Tamires

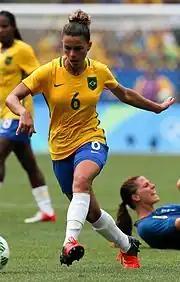
Tamires at the 2016 Olympics

Tamires played for the São Paulo select team, which represented Brazil at the 2006 Peace Queen Cup. She made her senior debut in September 2013, against New Zealand at the 2013 Valais Women's Cup. In Brazil's next match, she scored her first national team goal in a 4–0 win over Mexico.